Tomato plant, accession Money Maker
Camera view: tilt-top (135 deg); turntable rotation: 210 degrees
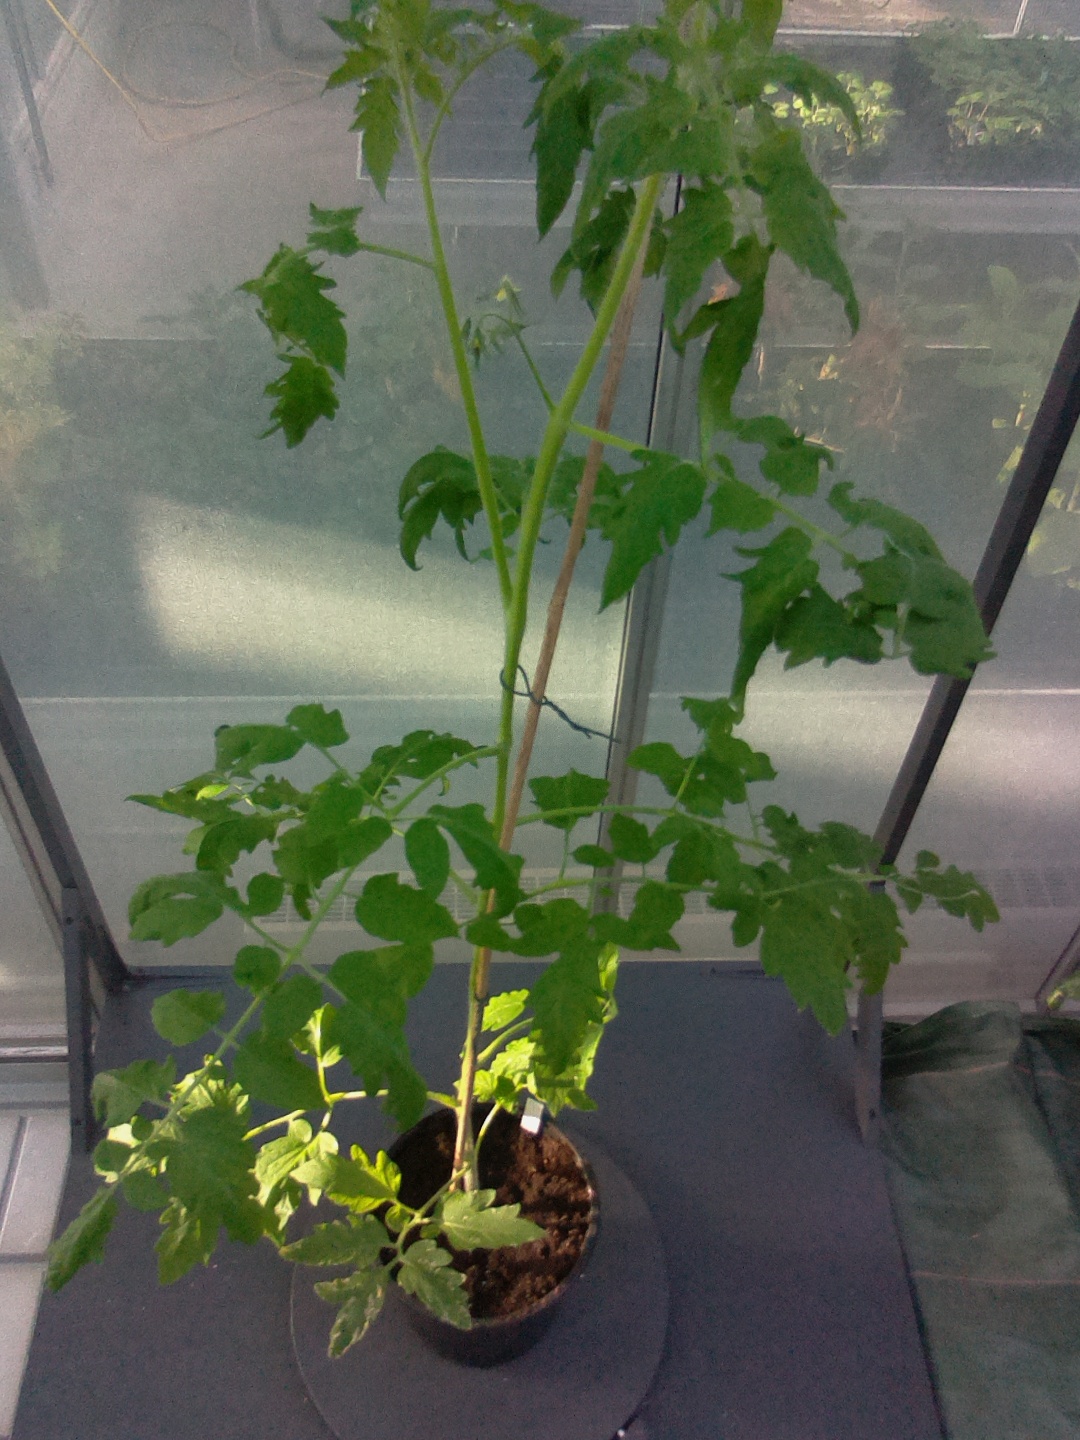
BBCH growth stage 60: First flowers open